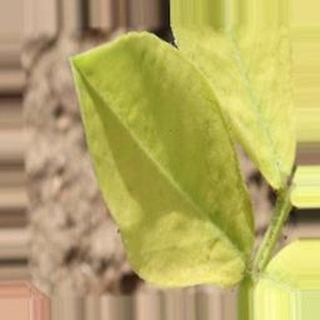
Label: groundnut_nutrition_deficiency